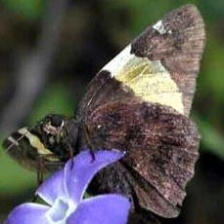
Species: GOLD BANDED